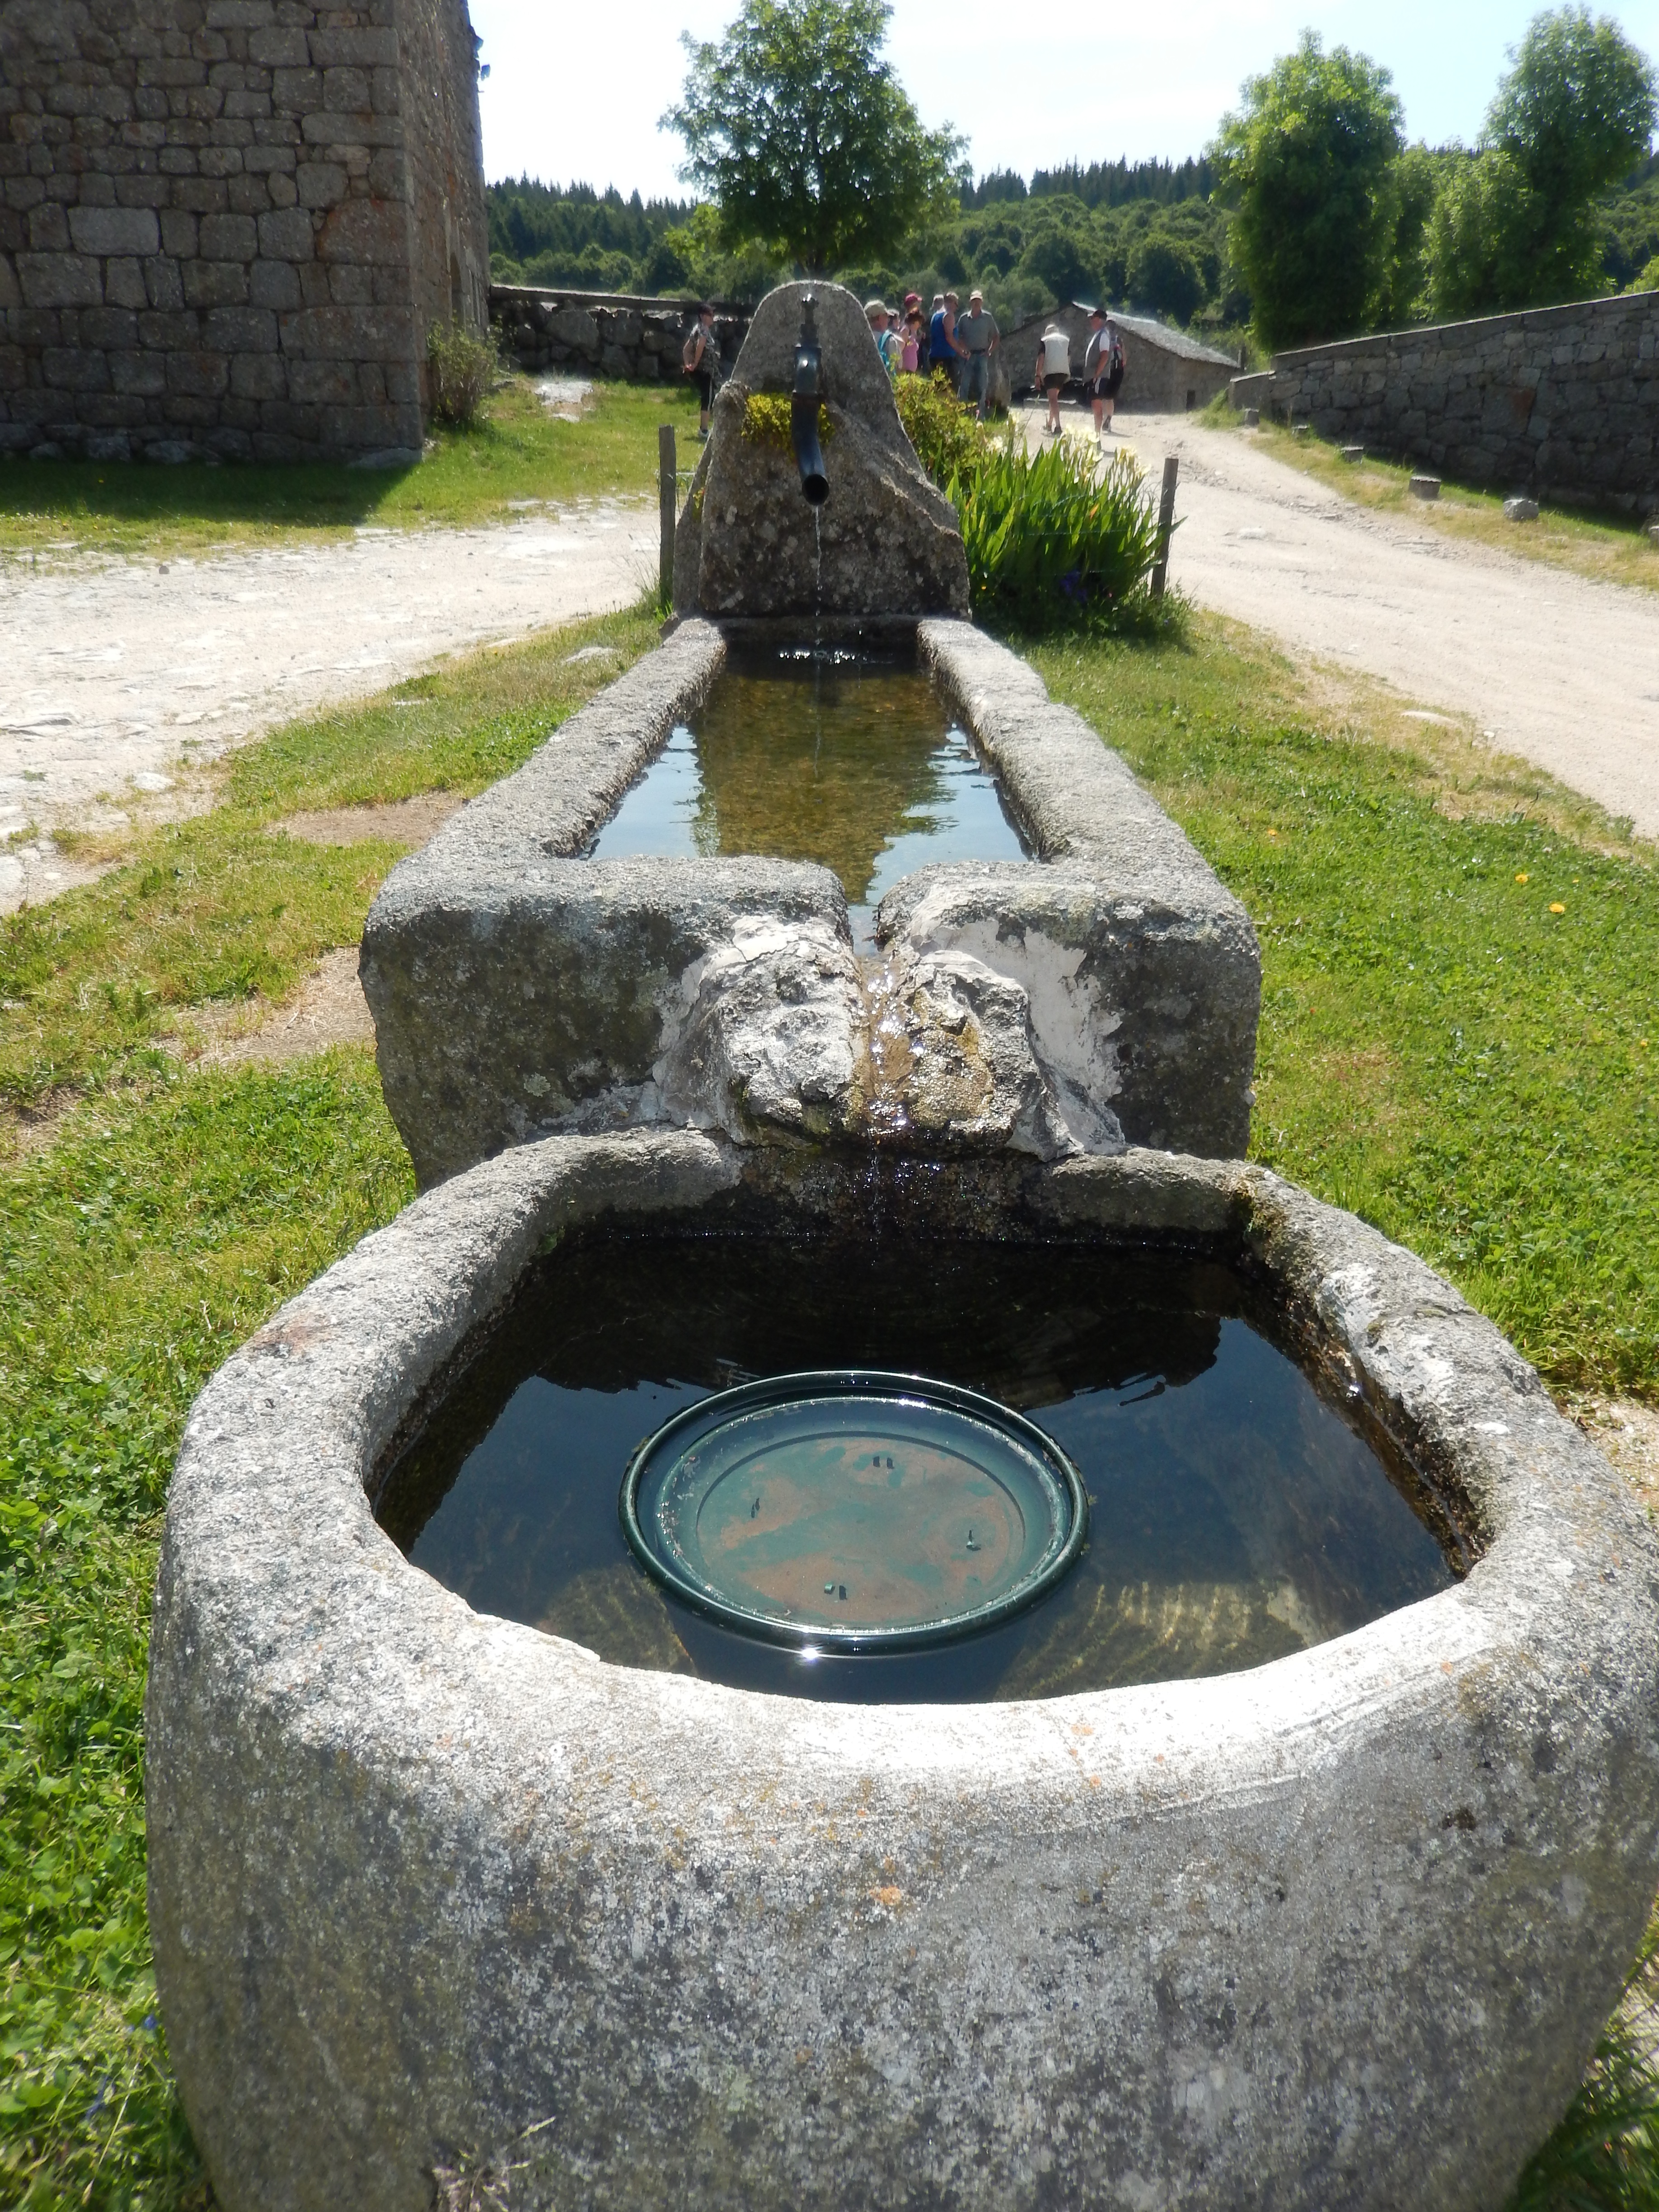
water, monument, garden, grave, sculpture, memorial, headstone, fountain, basin, water feature, man made object